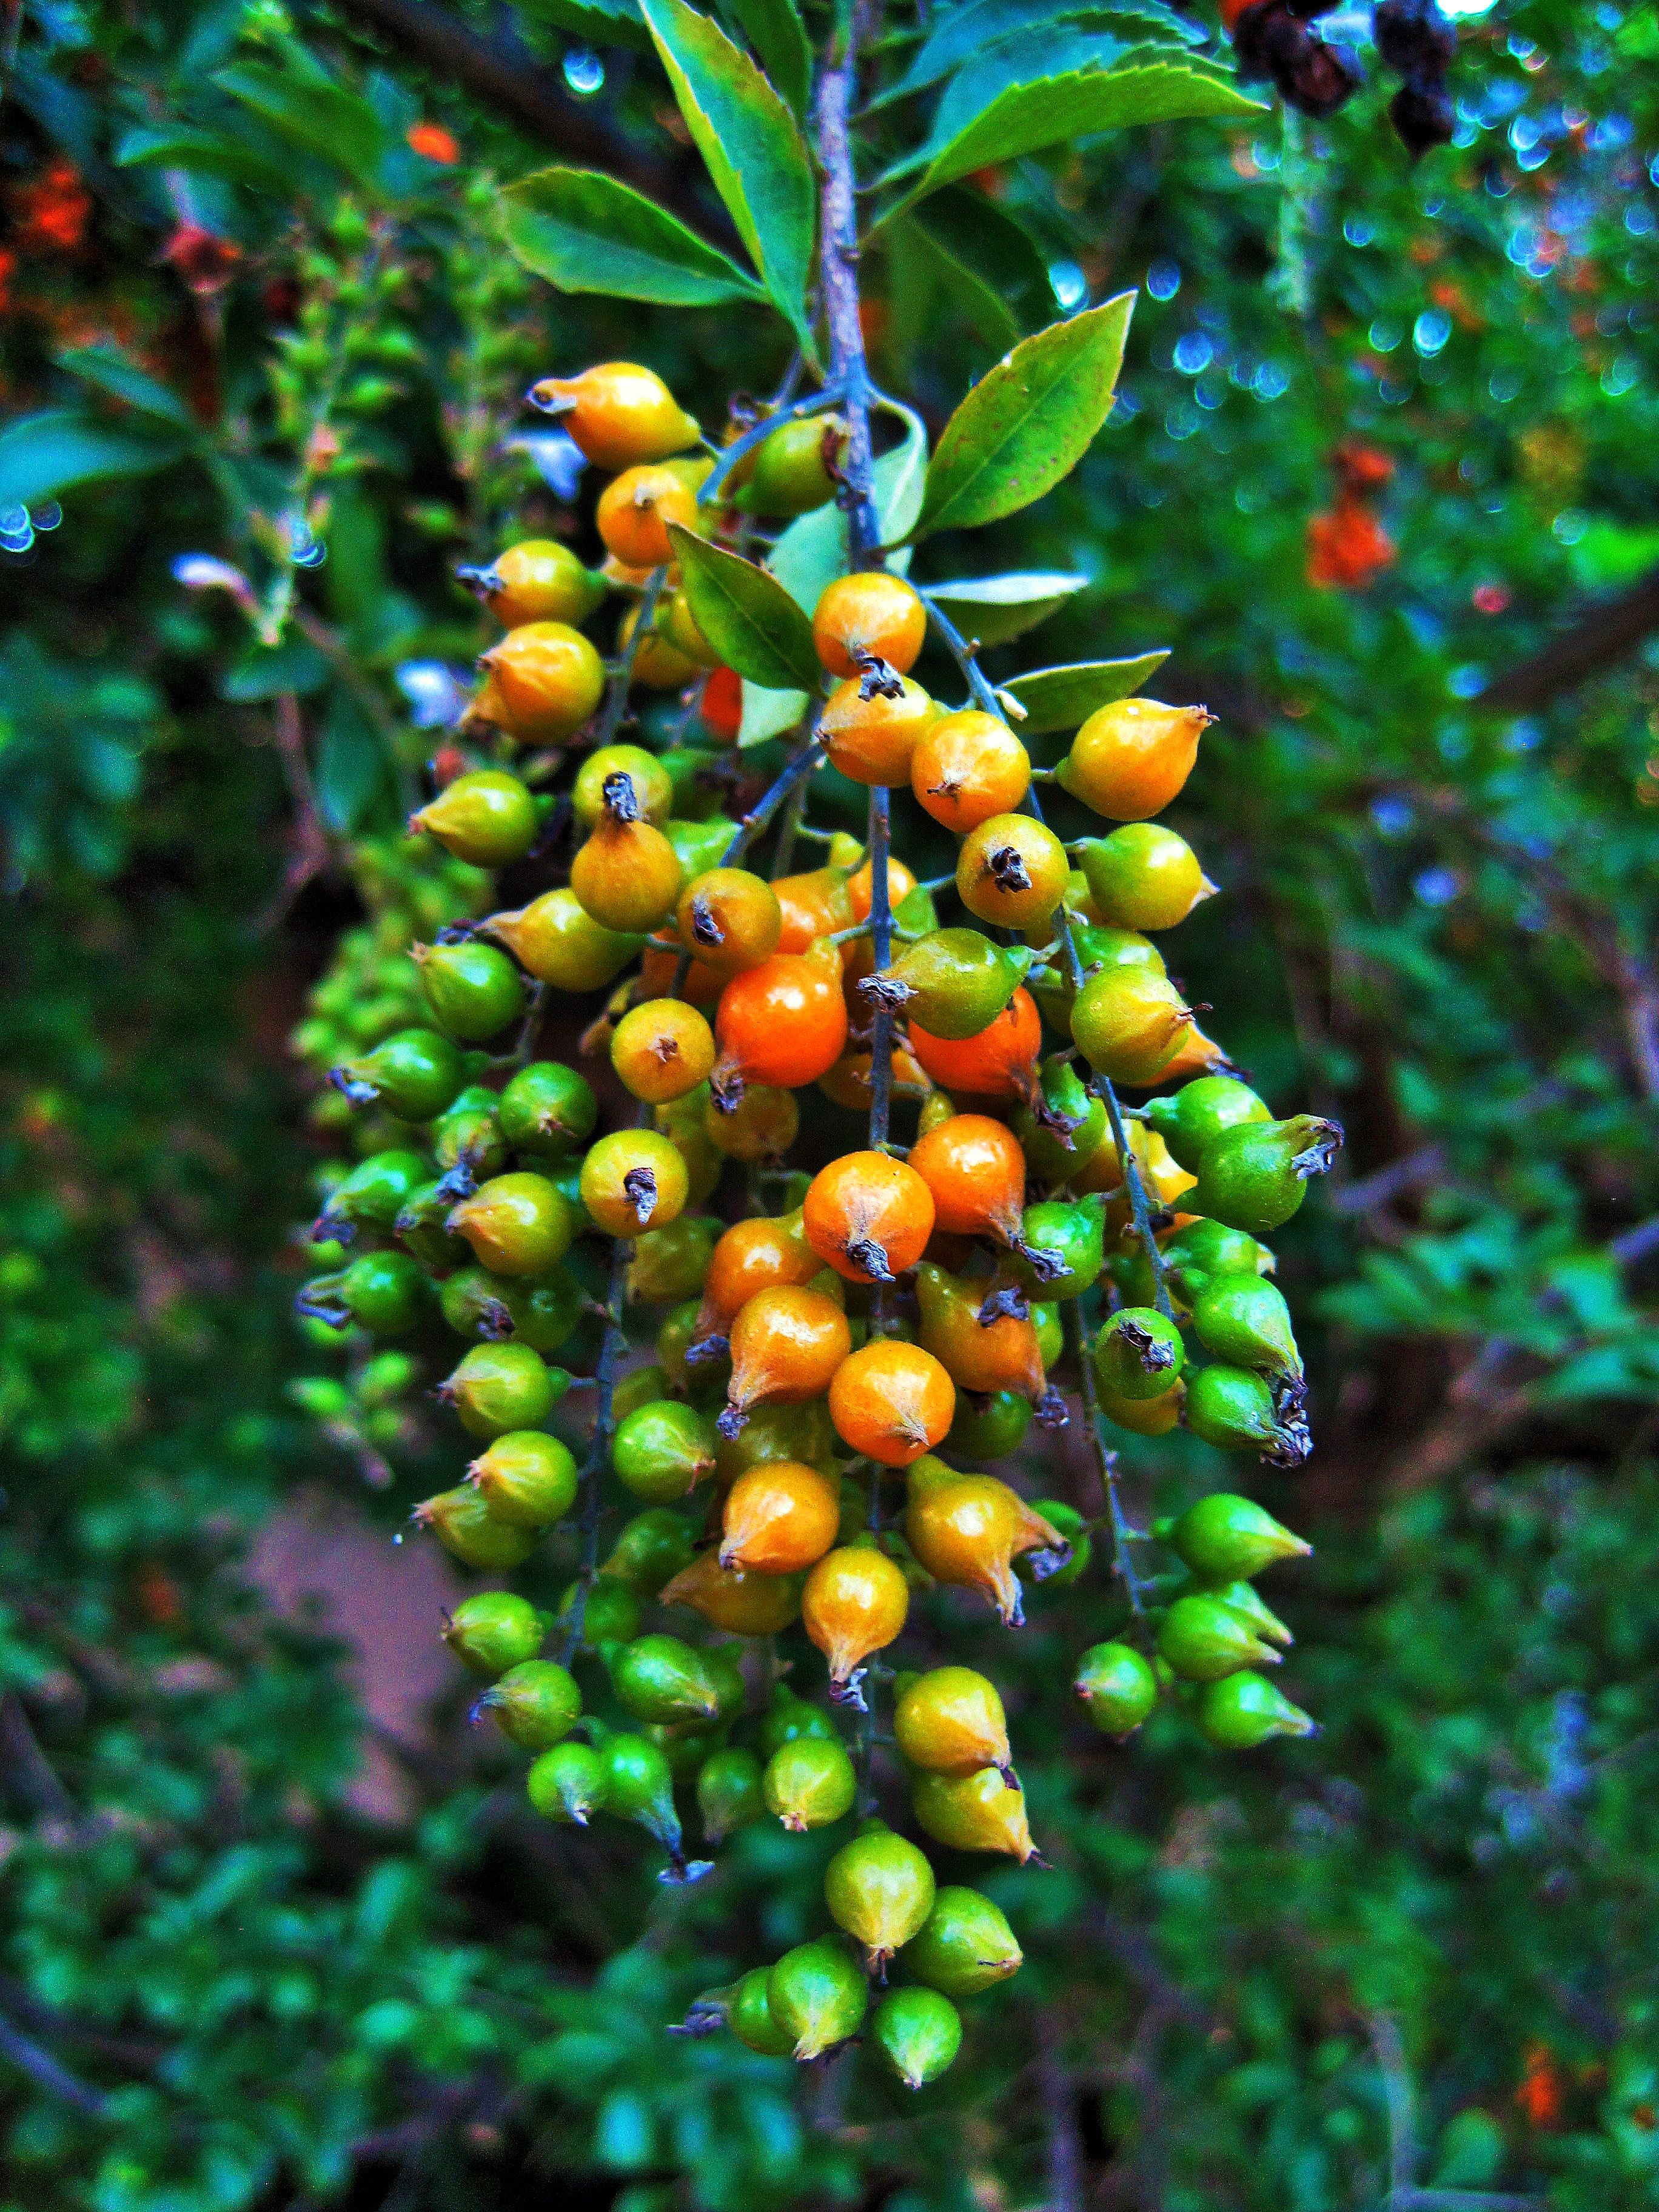
tree, nature, branch, plant, fruit, leaf, flower, food, green, produce, evergreen, autumn, botany, yellow, fir, flora, spruce, berries, shrub, shiny, rowan, pointed, macro photography, flowering plant, woody plant, land plant, hippophae, duranta